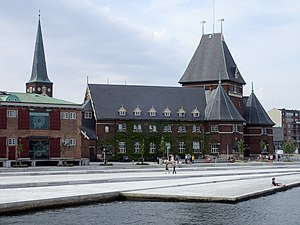
Toldboden (Aarhus)
Toldboden ved Hack Kampmanns Plads
Aarhus Toldkammer eller Toldboden ligger i Aarhus på adressen Hack Kampmanns Plads 1, 8000 Aarhus C. og blev opført for staten fra 1895 til 1897. Den var tegnet af kongelig bygningsinspektør Hack Kampmann, der i løbet af en kort årrække i starten af det 20. århundrede var med til at forvandle Aarhus.